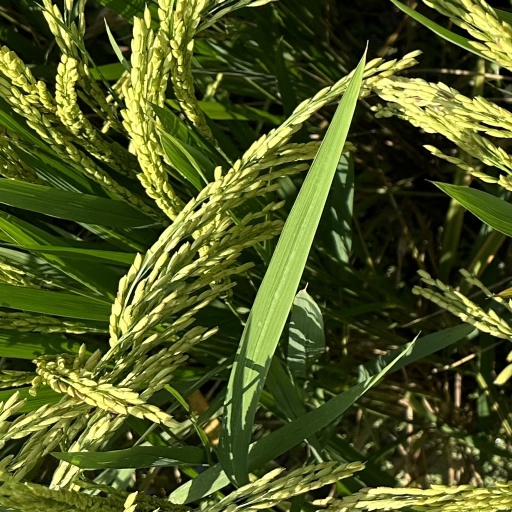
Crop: rice